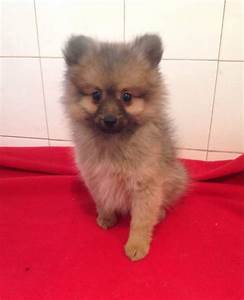
Label: cane